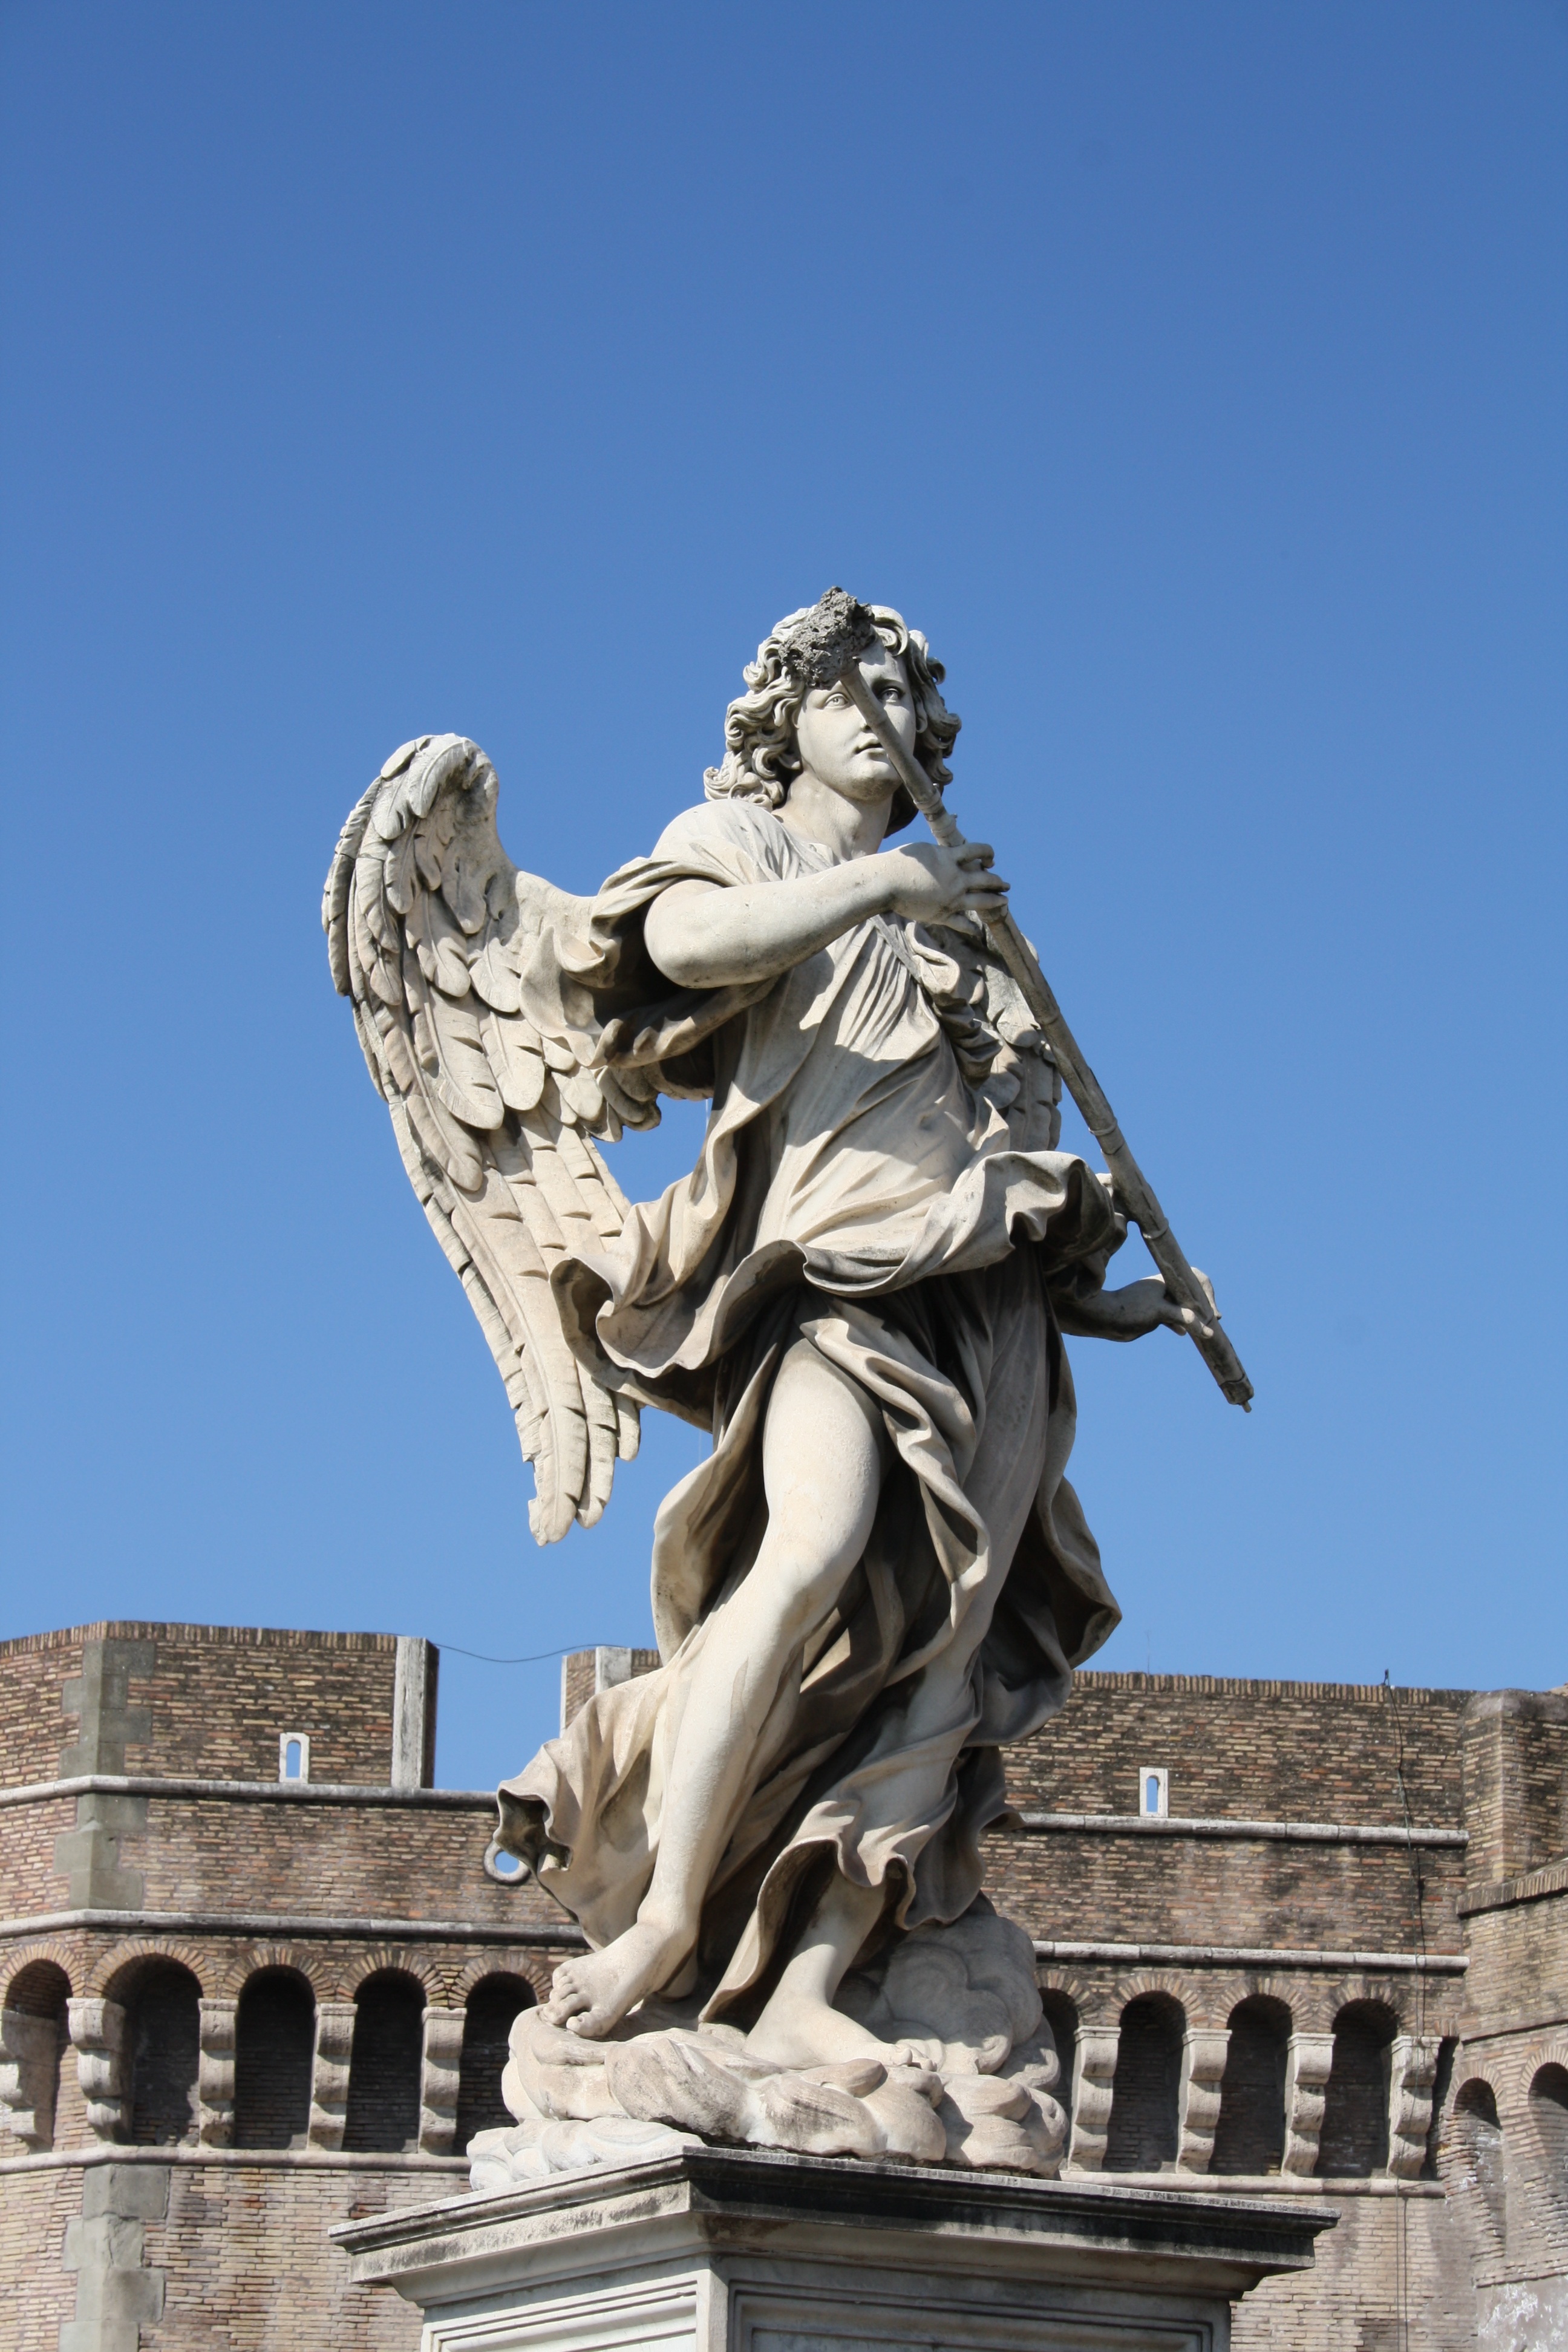
tree, sky, building, monument, statue, landmark, italy, tourism, artwork, sculpture, memorial, rome, tourist attraction, stone carving, ancient history, classical sculpture